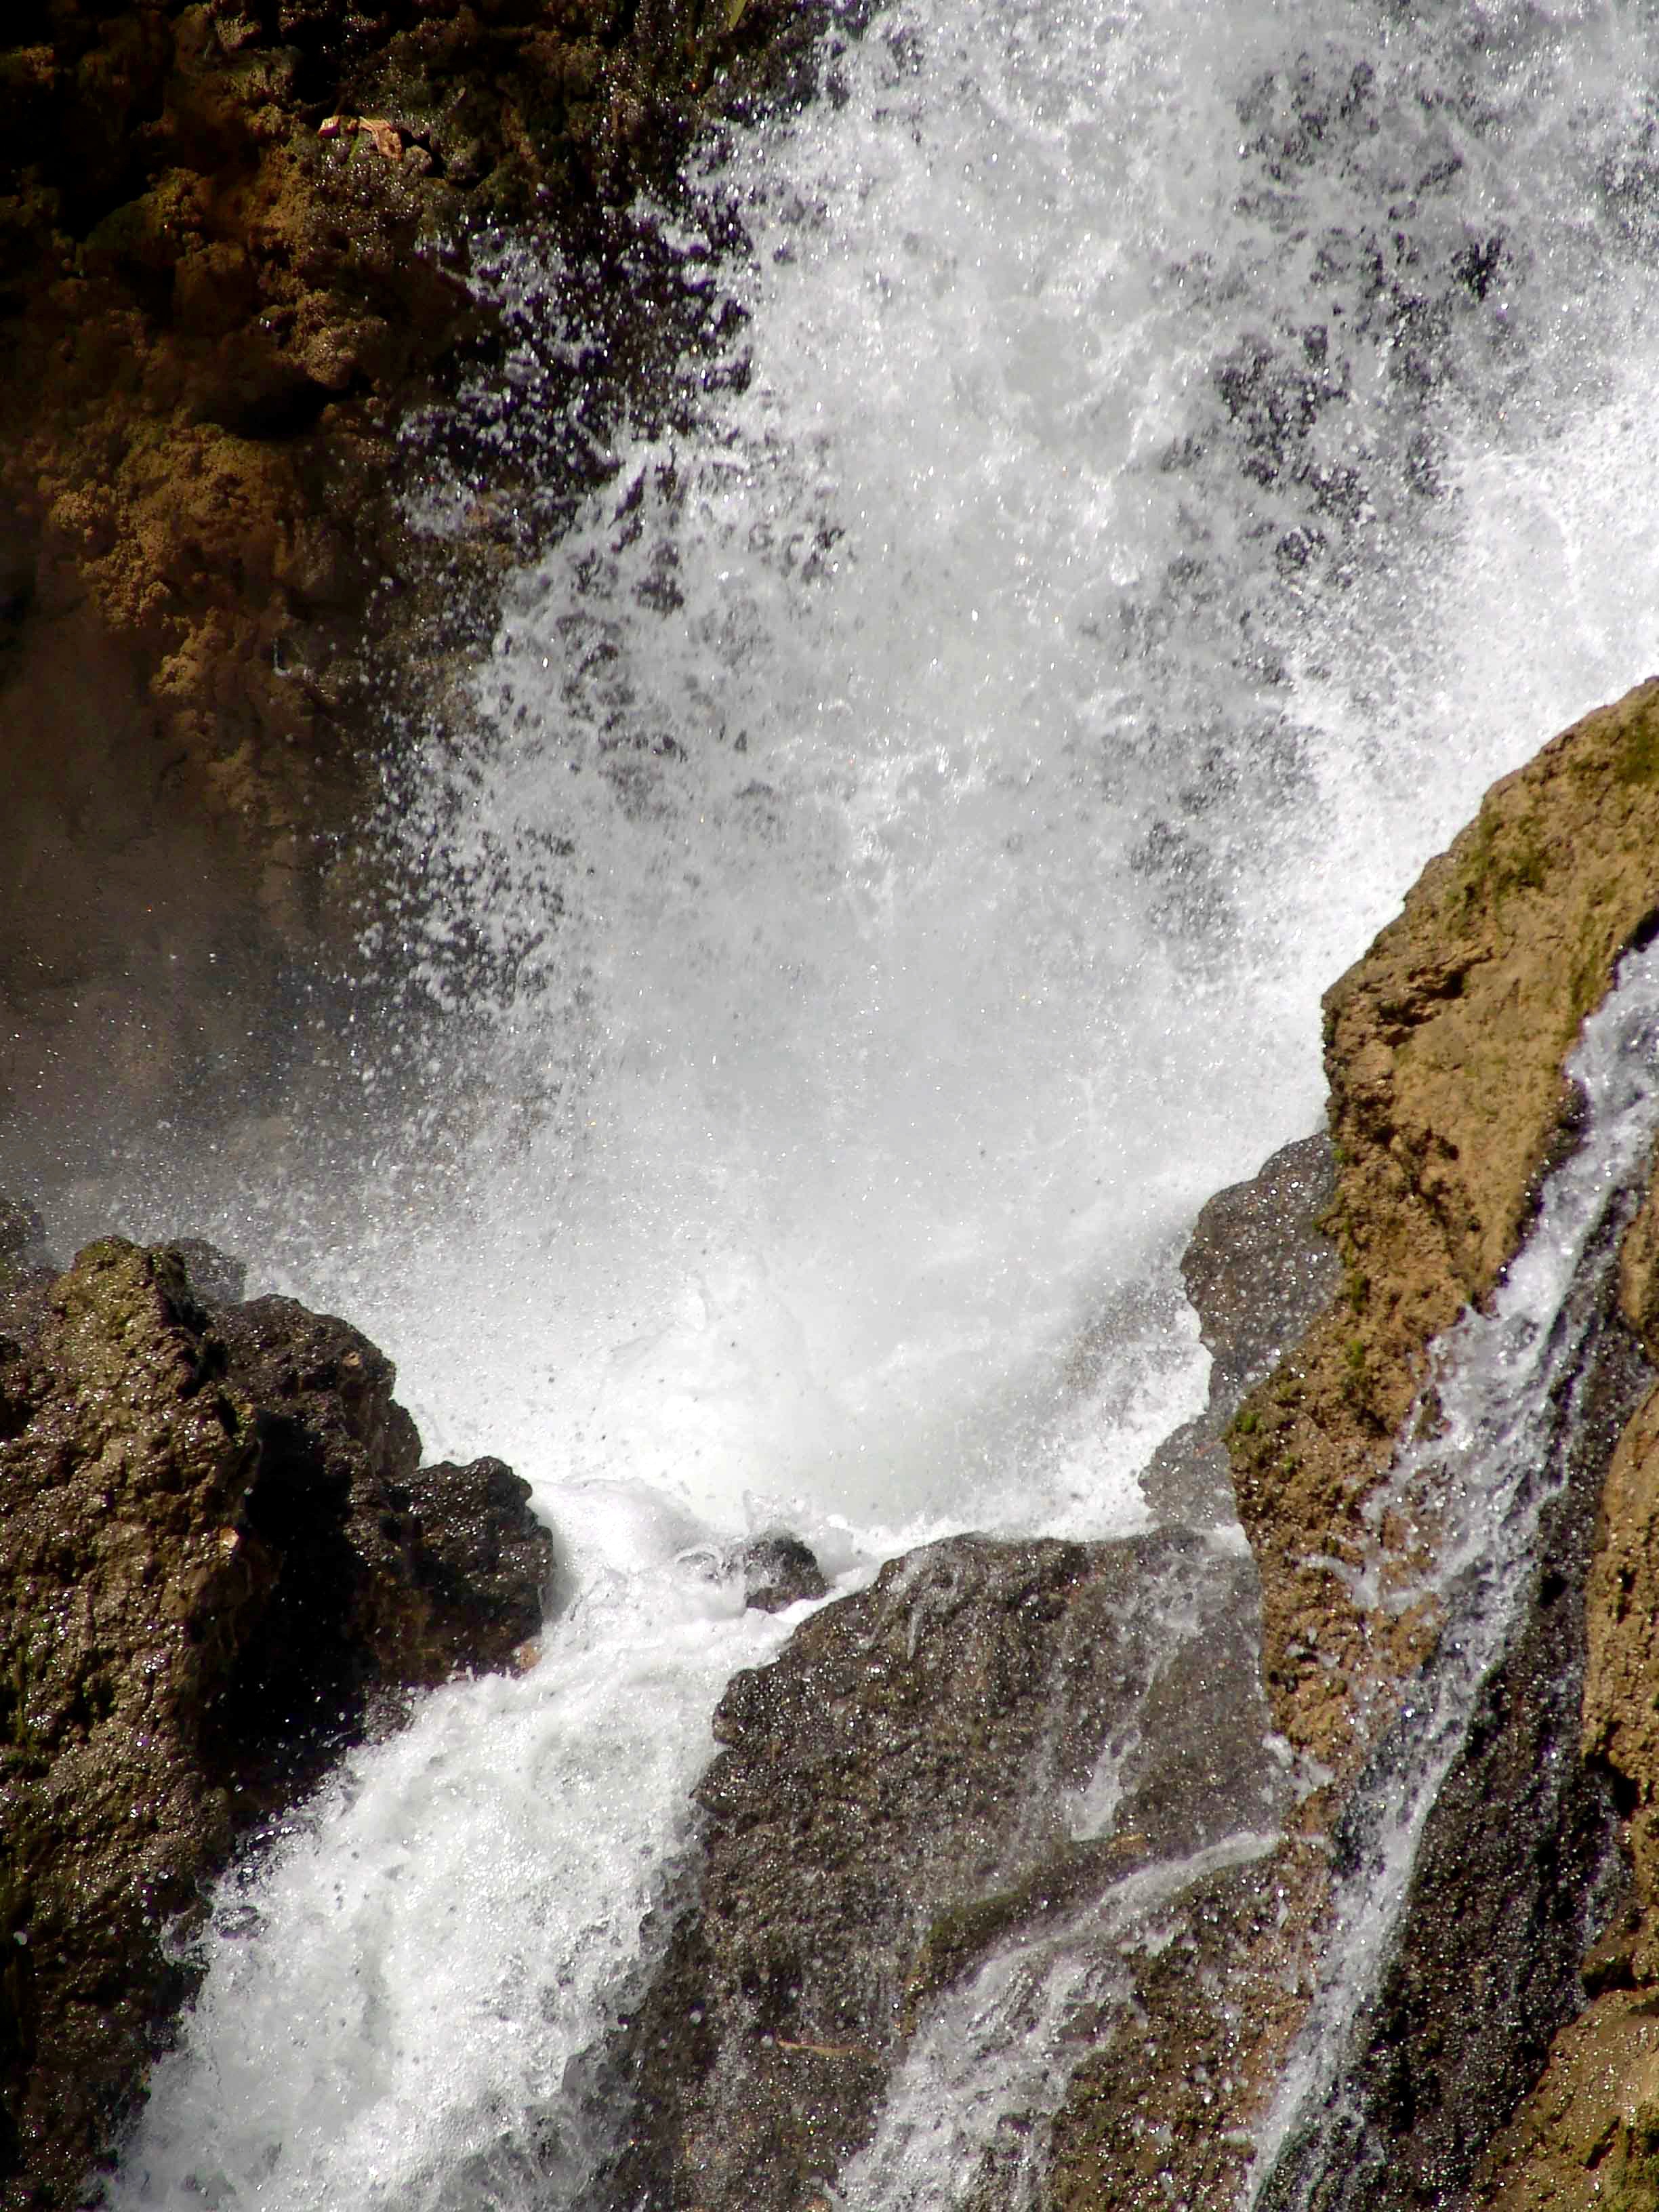
landscape, sea, coast, water, nature, rock, waterfall, mountain, wave, river, cliff, stream, flow, rapid, terrain, drip, body of water, stones, cliffs, waters, water feature, atmospheric phenomenon